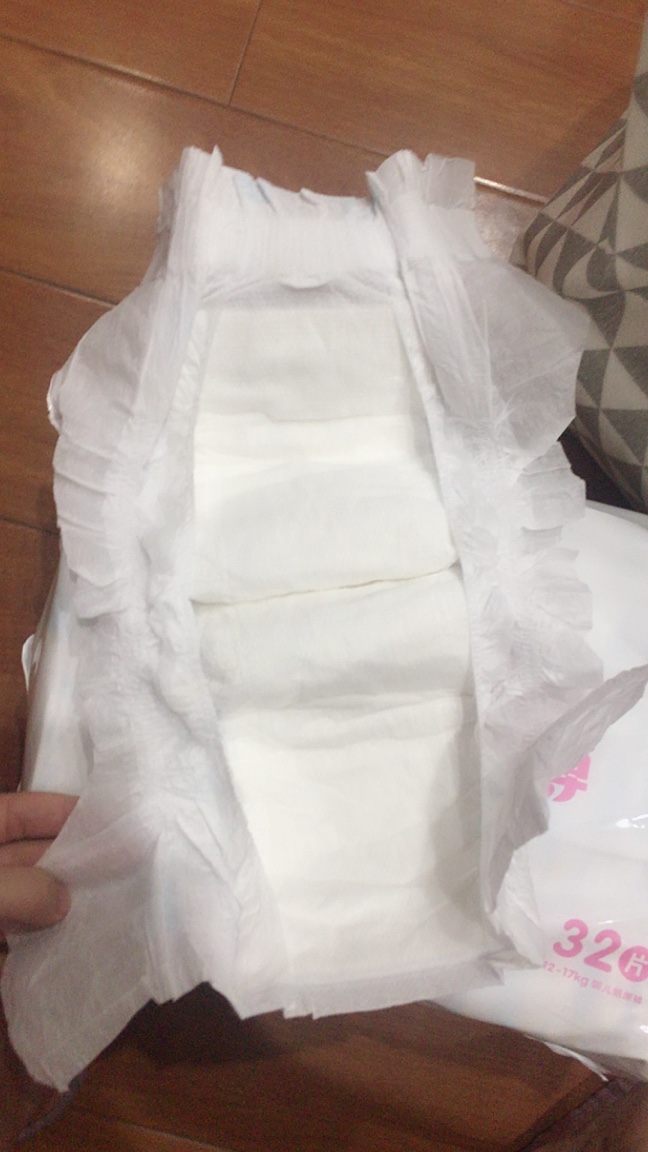
Label: trash